Ernst Muldashev

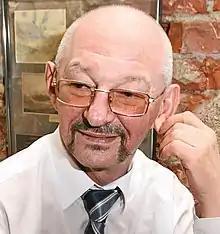
Ernst Rifgatovich Muldashev

Ernst Rifgatovich Muldashev (born January 1, 1948, Verkhne-Sermenevo, Beloretsky District, Bashkir Autonomous Soviet Socialist Republic, USSR) is a Russian surgeon ophthalmologist, general director of the All-Russian Center for Ophthalmic and Plastic Surgery in the city of Ufa and author of esoteric books.